Vetri Vinayagar

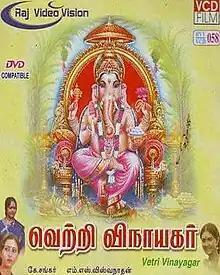
Poster

Vetri Vinayagar is a 1996 Indian Tamil language devotional film directed by K. Shankar and produced by M. Sarojini Devi. The film script was written by K. P. Arivanantham. Its music was composed by M. S. Viswanathan. The film stars K. R. Vijaya, Radha Ravi, Urvashi, Nizhalgal Ravi, and Delhi Ganesh. It was released on 16 September 1996.